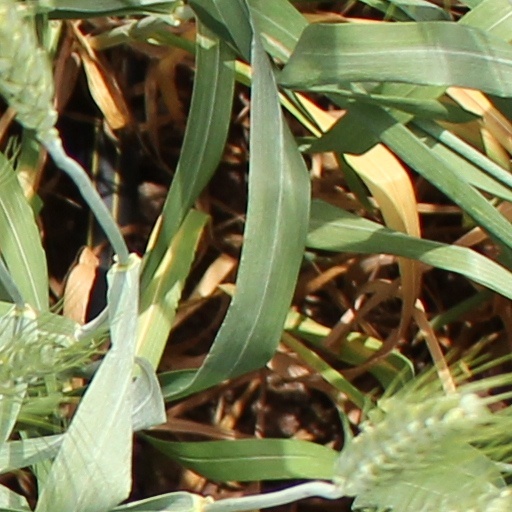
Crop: wheat